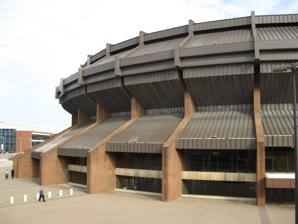
Building: Richmond Coliseum
Country: United States of America
Year built: 1971
Arena in Richmond, Virginia Richmond Coliseum Location 601 East Leigh Street Richmond, Virginia , 23219 Owner City of Richmond, Virginia Operator SMG Capacity 13,553 (concerts) 11,992 (basketball) 11,088 (hockey) Construction Broke ground 1969 Opened August 21, 1971 Closed 2019 Construction cost $ 24 million ($199 million in 2023 dollars ) Architect Vincent G. Kling and Associates Tenants Virginia Squires ( ABA ) (1971–1976) part time Richmond Robins ( AHL ) (1971–1976) VCU Rams ( CAA ) (1971–1999) Richmond Spiders ( SoCon ) (1971–1972) Richmond Rifles ( EHL ) (1979–1981) Richmond Renegades ( ECHL ) (1990–2003) Richmond Speed ( AF2 ) (2000–2003) Arena Racing USA (2002–2017) Richmond RiverDogs ( UHL ) (2003–2006) Richmond Bandits ( AIFL ) (2005–2006) Richmond Renegades ( SPHL ) (2006–2009) Richmond Raiders ( AIFA / SIFL / PIFL ) (2010–2015) Richmond Roughriders ( APF/AAL ) (2017–2018) Richmond Coliseum is a defunct arena located in downtown Richmond, Virginia , with a capacity of 13,500 that was most often used for various large concerts. The arena opened in 1971 and the region is looking to replace the aging facility with a larger one. The arena was quietly shuttered in February 2019 while new proposed replacements are in development. History Interior of arena, 2010 Until John Paul Jones Arena opened in 2006, the Richmond Coliseum was the largest sports arena in Virginia. The Virginia Commonwealth University Rams men's basketball team played in the arena until the 7,500-seat Siegel Center opened on the VCU campus in 1999. Elvis Presley performed a concert at the coliseum on April 10, 1972, with footage being used in the film Elvis on Tour which documented Presley's spring tour of that year. The Richmond Coliseum was the former part-time home of the Virginia Squires of the American Basketball Association . The Squires played there in addition to Roanoke Civic Center , Norfolk Scope and Hampton Coliseum (all within the Commonwealth of Virginia ) from 1970 until just before the ABA–NBA merger in 1976. The Coliseum also hosted the Southern Conference men's basketball tournaments in 1973 and 1974. The Sun Belt Conference men's basketball tournament was held there in 1988 . The Colonial Athletic Association men's (NCAA) collegiate basketball tournament has been contested at the Richmond Coliseum from 1990 to 2013. On March 1, 2006, a deal was signed to keep the tournament in Richmond until 2012. The Coliseum served as the primary home for the MEAC men's basketball tournament between 1998 and 2005, with some games played at the Arthur Ashe Athletic Center . In 1994, the Coliseum hosted the Women's NCAA Division I Basketball Championship . Charlotte Smith of North Carolina sank a buzzer-beating three-pointer to defeat Louisiana Tech , 60–59, in the final. The Richmond Coliseum also held the men's Division I NCAA Tournament first and second rounds in 1990 and 1996 . In 1997, a transformer fire caused electrical problems and forced events to be canceled or postponed that year. It has been a regular stop for professional wrestling promotions through the years, including the old NWA ( Jim Crockett Promotions ) Mid-Atlantic territory, and more recently, WWE .  In recent years, it hosted the fifteenth WWF In Your House 15: A Cold Day in Hell pay-per-view in 1997, WWE Armageddon on December 17, 2006, and hosted the televised portion of the 2010 WWE Draft . It held WWE Friday Night SmackDown on November 16, 2010. It held WWE Raw on Monday, June 6, 2011, featuring WWE Hall of Famer Steve Austin to announce the winner of WWE Tough Enough . It also held Monday Night Raw again May 21, 2012, immediately following Over the Limit in which John Cena lost a match against John Laurinaitis , with Laurinaitis only winning after The Big Show intervened. It also held WWE Friday Night SmackDown on December 30, 2012, the final WWE event of the year. It hosted the December 30th, 2013, the July 14, 2014 and the May 18, 2015 editions of Raw. On September 11, 2016, it hosted the return of Backlash . On May 21, 2018, it hosted WWE Monday Night RAW. It was the last show held at the arena before its closure. The Coliseum has also been a site for the Professional Bull Riders . From 1997 to 1999, a Bud Light Cup Series event known as the Lane Frost Memorial was held in the Coliseum; the PBR returned in 2007 to host minor-league tour stops sponsored by former bull rider Greg Potter. On October 22, 2008, it hosted a rally for presidential candidate Barack Obama , drawing over 13,000 people. A similar crowd was drawn for the 2009 Republican Party of Virginia convention. The arena closed in February 2019, with the last event having been a Harlem Globetrotters basketball game on December 29, 2018, but it has not been demolished while several proposed redevelopment projects to replace the coliseum are discussed. Future replacement In 2016, the Virginia General Assembly passed a bill, signed by governor Terry McAuliffe , authorizing the Richmond Metropolitan Transportation Authority to build a replacement, as a way to get regional cooperation. As of May 2022 [update] , no plan has been yet approved. Layout The Richmond Coliseum is laid out on six levels. In order from lowest to highest they are the event level, the mezzanine, the lower concourse, the upper concourse, the 300 level and the ring. The event level is where the event floor (and ice rink) was located, as well as all the support rooms for events and the building. Team locker rooms, star dressing rooms, exhibition halls, the Coliseum Club and the kitchens were located on the event level. The Clay Street tunnel, one of the innovative features of the coliseum, is on the event level and allowed vehicles, including tractor trailers and monster trucks, to pull into the coliseum. It is accessed at the intersection of Clay Street and Eighth Street. The tunnel provided storage for shows and parking for coliseum personnel. The mezzanine was where the administrative offices for the coliseum were located. The Leigh Street entrance is on this level. The lower concourse is the access for all lower-level seating and suites. The Fifth Street and Sixth Street entrances are located on this level, as well as exits to the areas above Clay Street and Leigh Street. The upper concourse is the access for all upper-level seating and the 300 level is access to the highest seats on either radius of the coliseum. The ring is where the spotlights are operated and is the access to the catwalk. See also GreenCity Arena References